Goblintown Mill

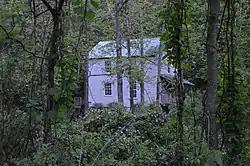
Northern side

Goblintown Mill, also known as Turner's Mill, Wood's Mill, Walker's Mill, and Martin's Mill, is a historic grist mill complex located near Stuart, Patrick County, Virginia. The mill dates to the 1850s, and is a two-story, timber frame building on a dry stone foundation. The mill retains its original mill race and milling machinery. Associated with the mill is a 1 1/2-story, frame "storehouse" that housed a general store and dwelling. It was built about 1902.